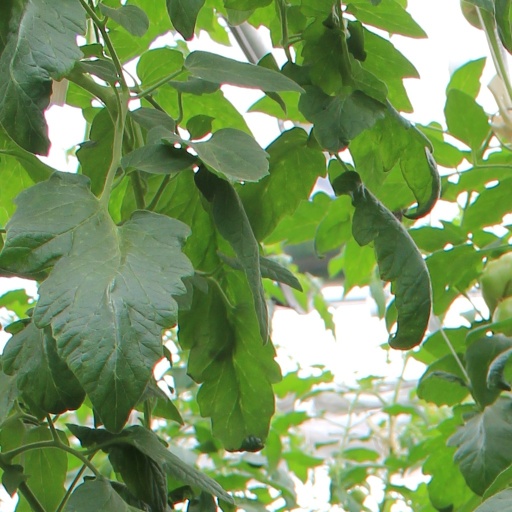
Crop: tomato